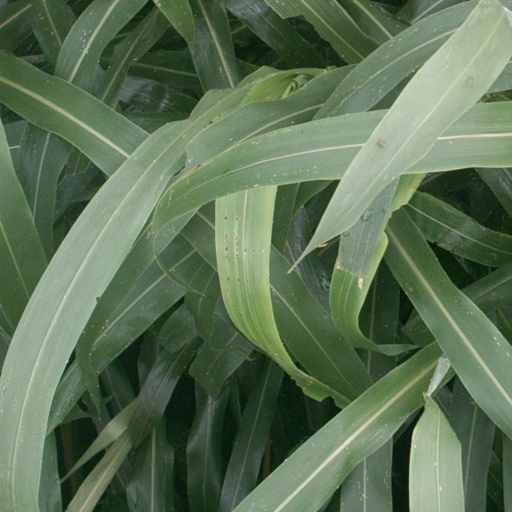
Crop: sorghum